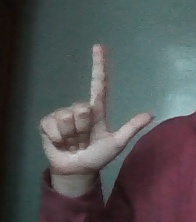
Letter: laam